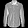
Label: Shirt